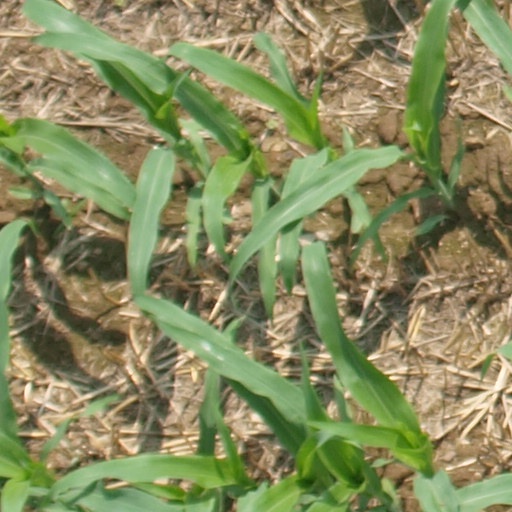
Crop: maize; corn